S. H. Kress and Co. Building (Tampa, Florida)

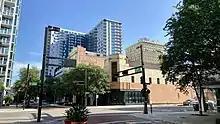
The former Woolworth building pictured on right, with Kress building behind it, and J.J. Newberry building at far left. Behind the block are the Floridan Palace Hotel and the Nine15 apartment complex.

Redevelopment plans for the Kress and the surrounding block date to at least 1987. Richard Wellhouse Stein planned to renovate the nearby structures to match the Kress façade, and add a nine-story atrium house nearly 200,000 square feet of office space.